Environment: real
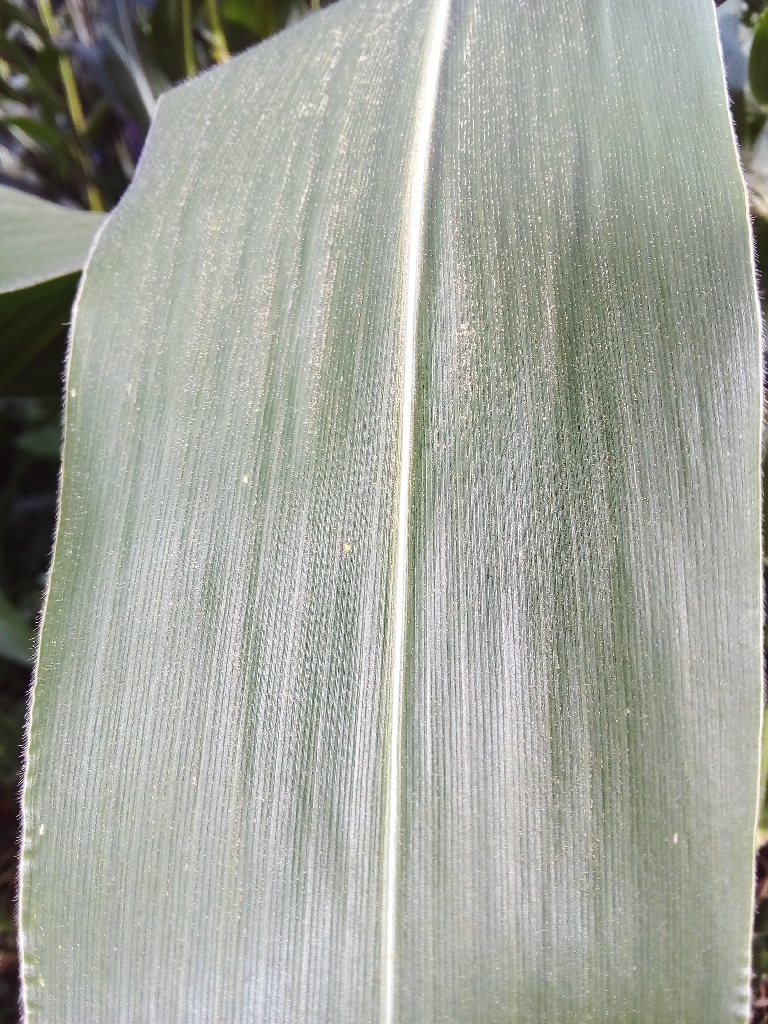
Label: healthy